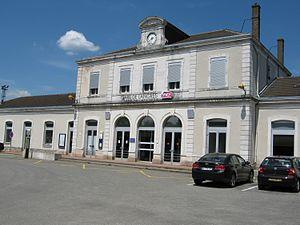
La gare de Langres est une gare ferroviaire française de la ligne de Paris-Est à Mulhouse-Ville, située sur le territoire de la commune de Langres, dans le département de la Haute-Marne, en région Grand Est.